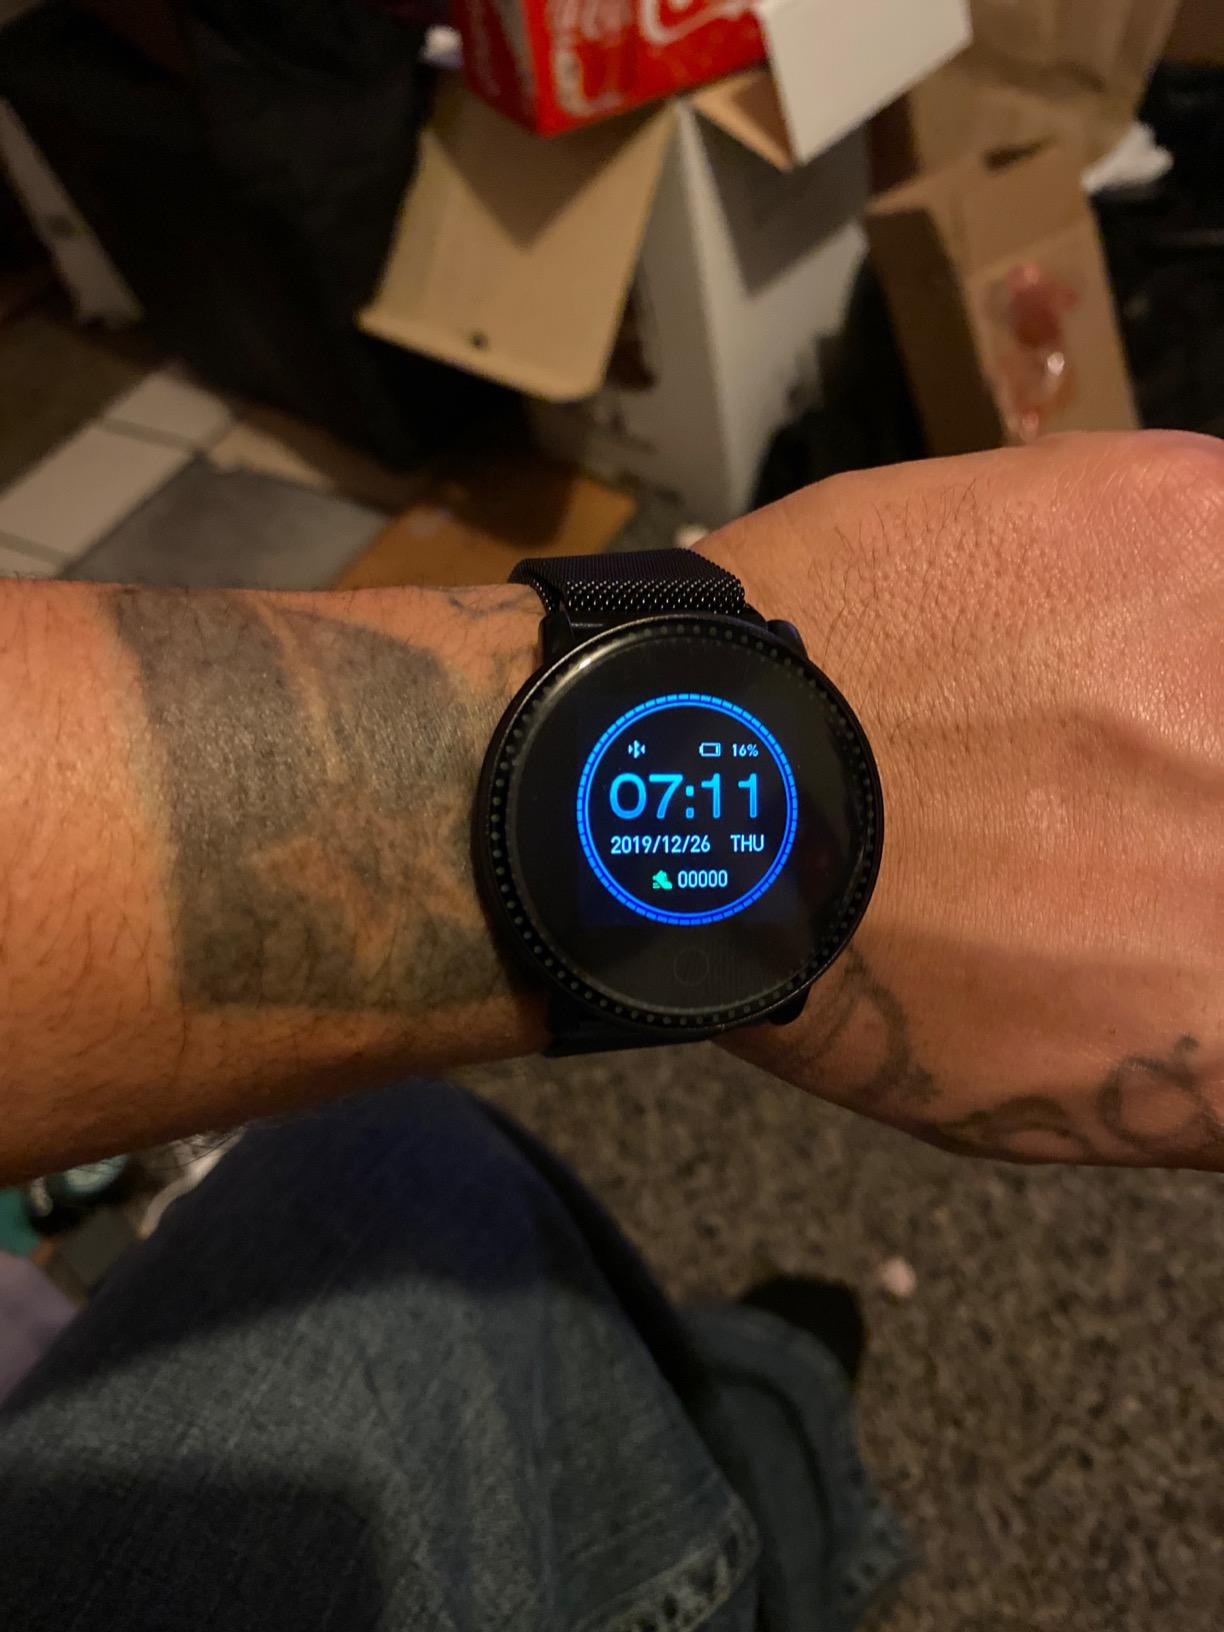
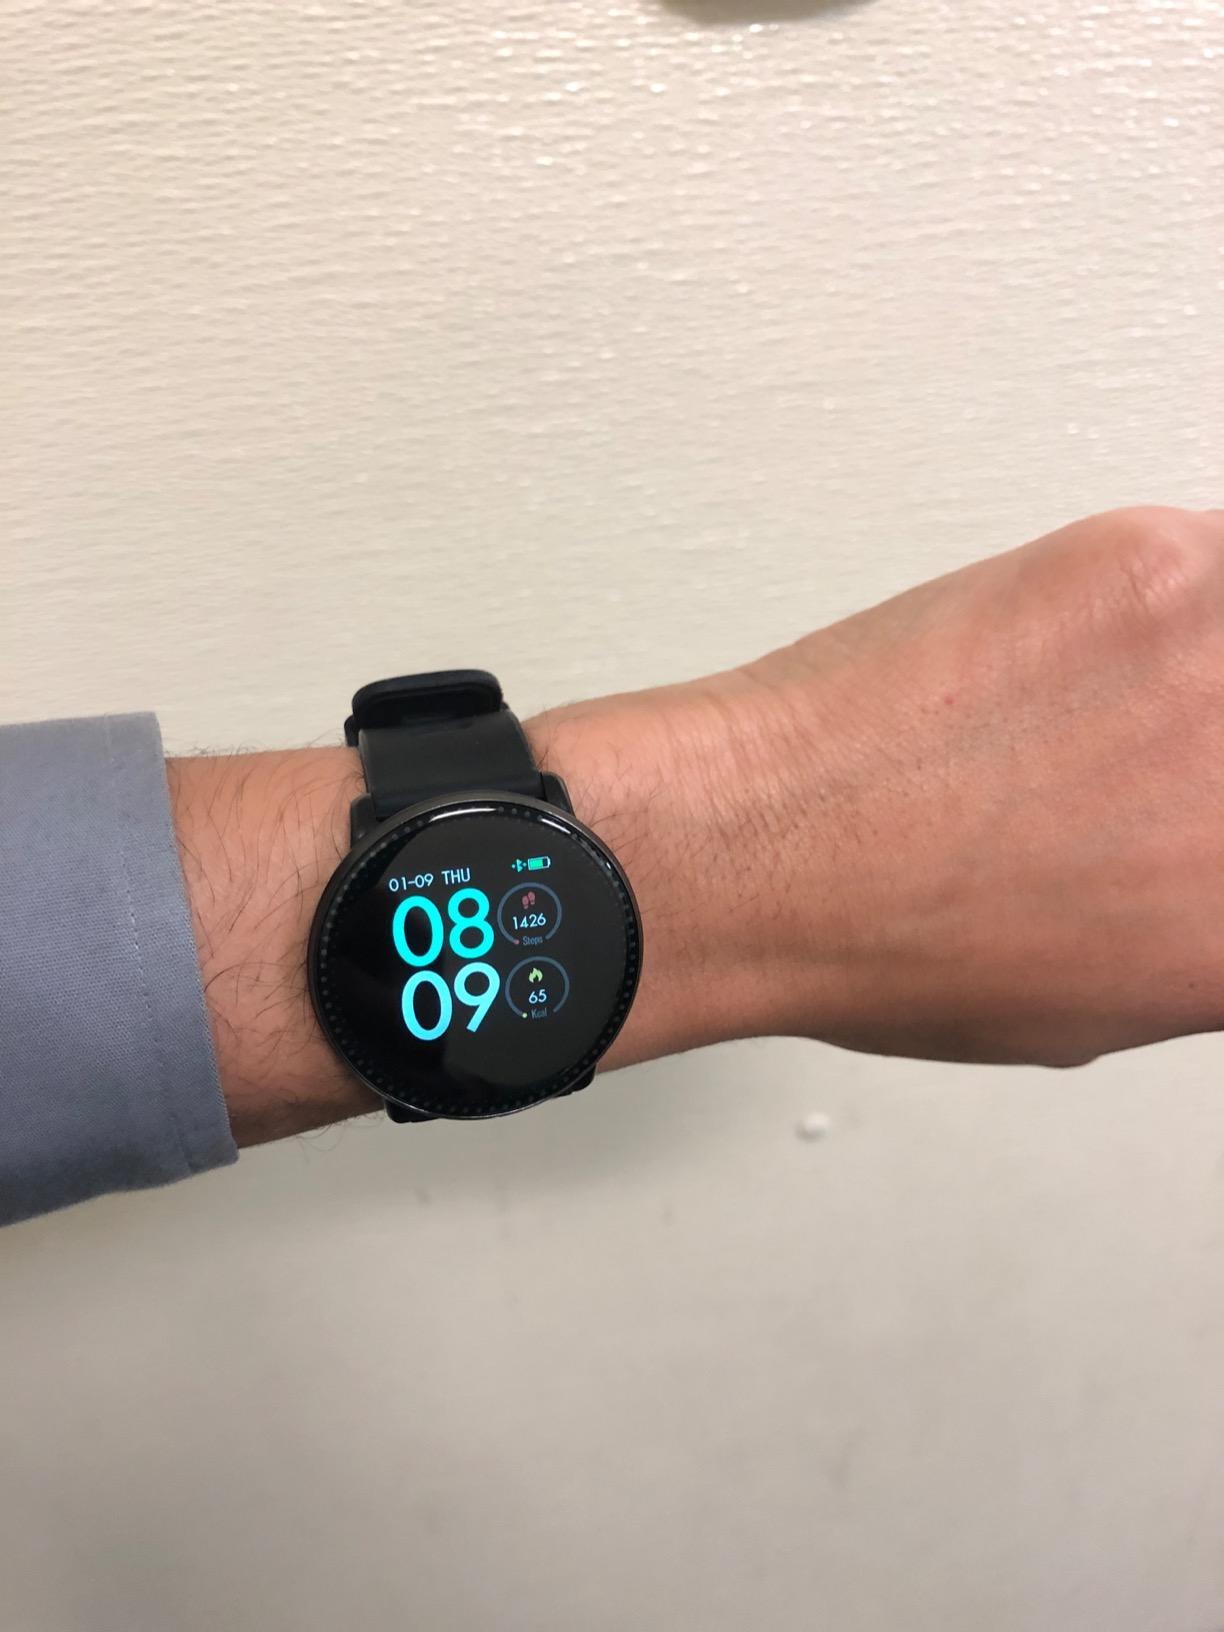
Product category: smartwatch
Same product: yes